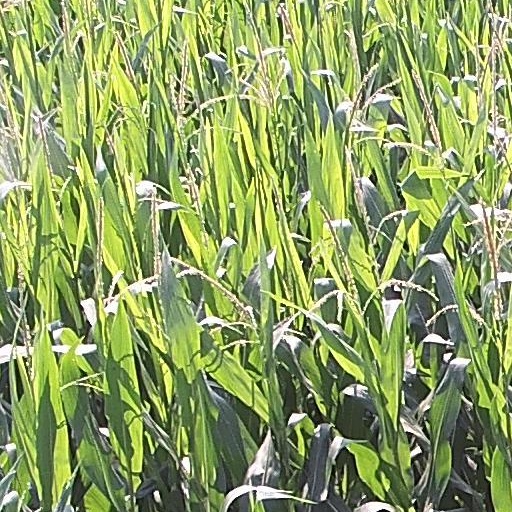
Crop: maize; corn